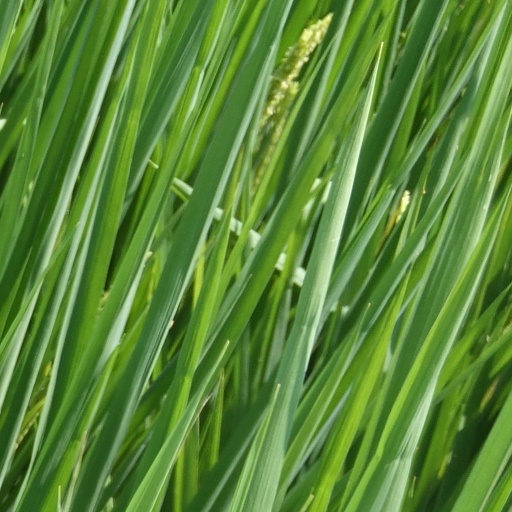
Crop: rice